Australian Motor Industries

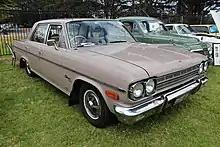
1966 Rambler Classic, built in Australia.

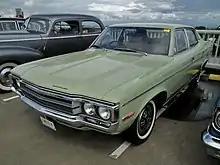
1971 Rambler Matador (assembled in 1972)

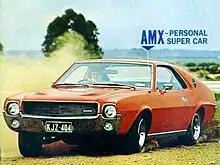
1969 Rambler AMX assembled by AMI

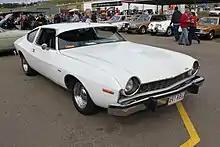
1974 Rambler Matador Coupe (Australian models were assembled in 1976)

In 1961, AMI began the assembly of a range of AMC cars, beginning with the Rambler Ambassador, all with right-hand drive and carrying the Rambler brand name. By the end of the 1960s, Australians could purchase a locally assembled Rambler Javelin, AMX, Hornet, Rebel, or Matador long after the Rambler marque was discontinued from use on the equivalent U.S.-market models.